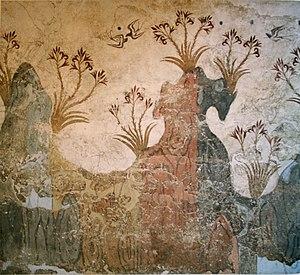
Fresque du printemps, Akrotiri, Grèce. Maintenant au Musée archéologique national d'Athènes.
La migration des oiseaux est une migration animale régulière et saisonnière de nombreuses espèces d'oiseaux. Ce déplacement est, par exemple, une manière pour ces espèces d'échapper à un changement d'habitat ou une baisse de disponibilité de nourriture liée aux rigueurs d'un climat défavorable, mais est aussi une maximisation des chances de reproduction. Durant les grands flux migratoires, on observe généralement un pic d'activité migratrice à partir du coucher du Soleil, et jusqu'à minuit voire 1 h du matin, suivi d'une diminution de cette activité le reste de la nuit. À l'aube, le nombre d'oiseaux en vol augmente à nouveau.